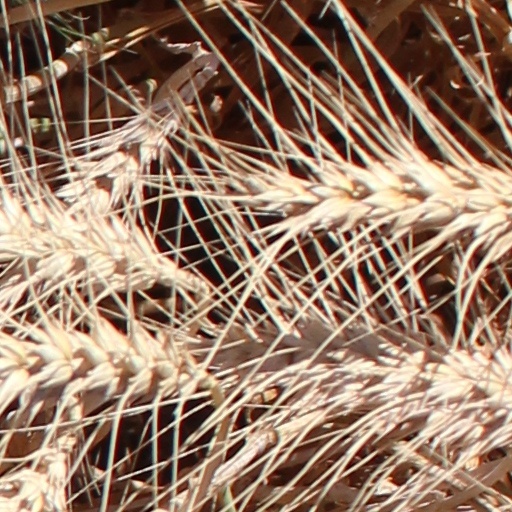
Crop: wheat